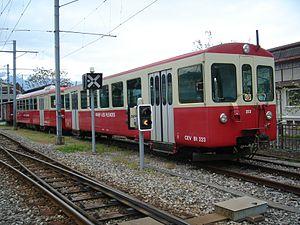
La compagnie des chemins de fer électriques veveysans a construit et exploité un réseau de chemins de fer à voie métrique dans la région de Vevey, dans le canton de Vaud en Suisse, entre 1902 et 2001.